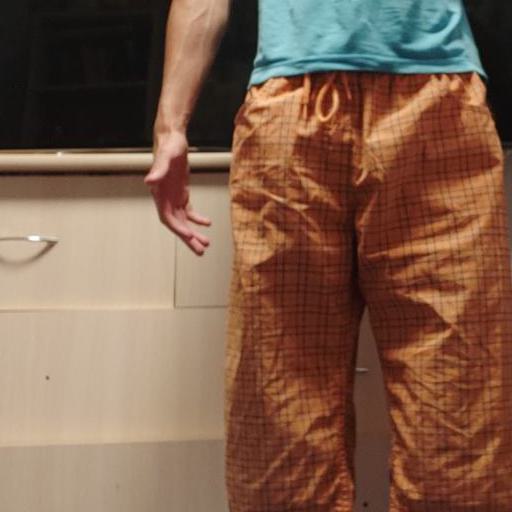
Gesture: no_gesture